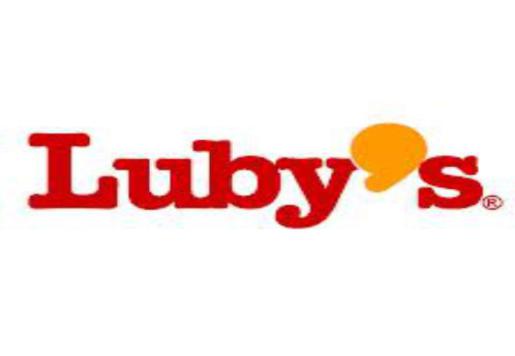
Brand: luby's
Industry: Food